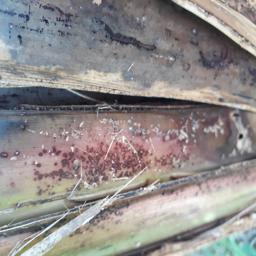
Label: PSEUDOSTEM WEEVIL